Maastricht University

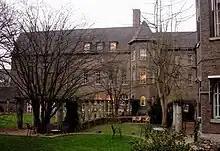
Faculty of Law, Bouillonstraat, garden view

Several other university institutions are housed in buildings elsewhere in the city centre. The UM Language Centre is based in an old canon's house at Sint Servaasklooster. The Faculty of Arts and Social Sciences (FASoS) currently occupies three adjacent buildings on Grote Gracht. "Soiron Mansion", built by the architect Matthias Soiron for his two brothers, canons of Saint Servatius Church, the former Ursuline girls schools, and "Tilly Court", built for the Count of Tilly, the military governor of Maastricht, both date from the 18th century.